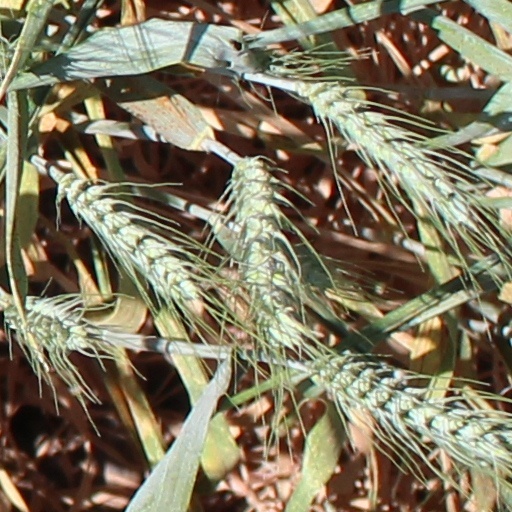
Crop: wheat